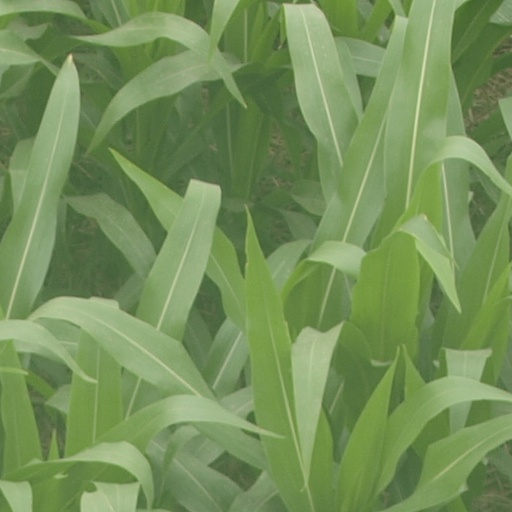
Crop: maize; corn